Aksu City

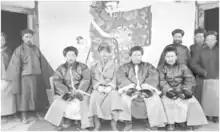
Baron C. G. E. Mannerheim (in the middle) in Aksu, 1907

In 1207–1208, Aksu submitted to Genghis Khan who founded the Mongol Empire. The area had been part of the whole Mongol Empire before it was occupied by the independent-minded Chagatai Khanate under the House of Ögedei in 1286 from the hands of Kublai's Yuan dynasty. After the decline of the Yuan dynasty and the split of the Chagatai Khanate in the mid-14th century, Aksu became a territory of the khanate of Moghulistan. Later Aksu fell under the power of Turkic and Mongol warlords. Like most of Xinjiang, Aksu fell under the control of the Khojas and the Dzungar Khanate. Along with Kashgar, Asku played an important role in east–west exchange.